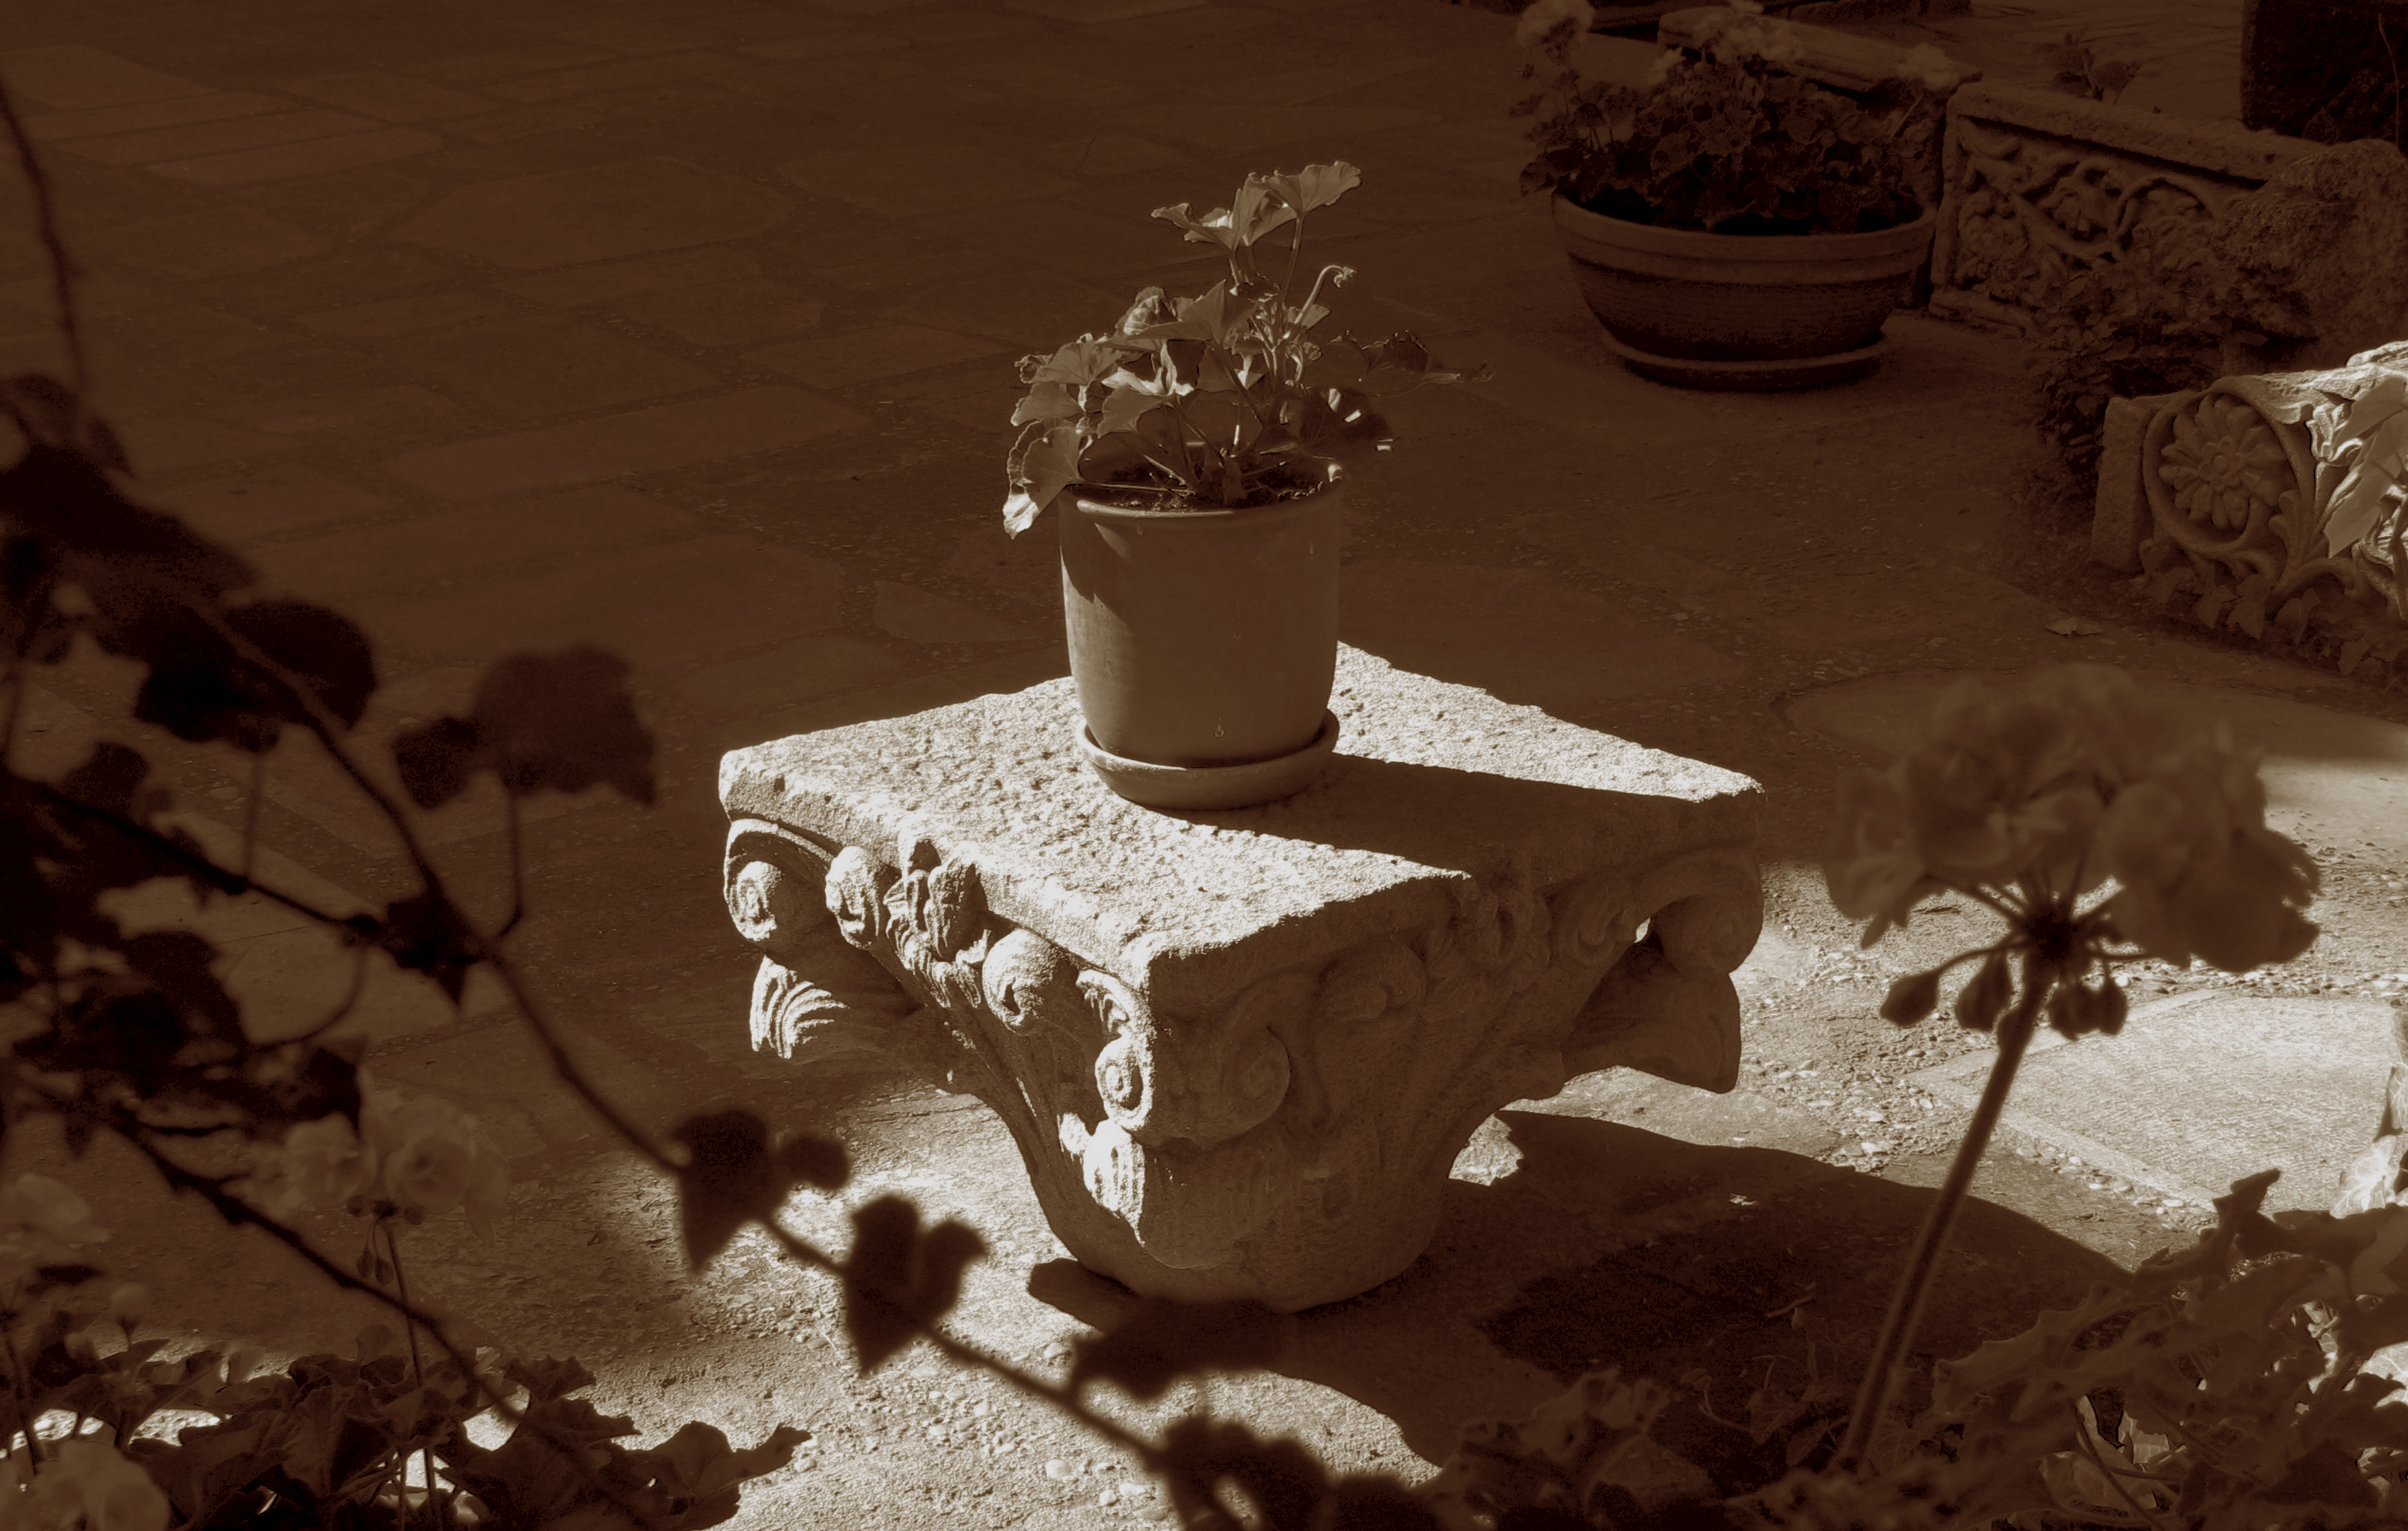
architecture, wood, white, photography, flower, building, photo, europe, food, religion, church, christian, photos, capital, religious, art, de, temple, monastery, churches, iglesia, eglise, fotografie, christianity, romana, orthodox, eastern, romania, bukarest, bucharest, rumania, roumanie, convent, bor, chiesa, biserica, arhitectura, orthodoxy, romanian, ortodoxa, manastirea, manastire, ortodoxia, ortodoxie, ecclesiastical, bisericeasc, cladire, edificiu, capitel, bucuresti, centrulvechi, lipscani, stavro, stavropoleos, brancovenesc, 1724, bucarest, rumana, cre tinism, cre tin, ancient history